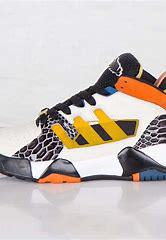
Brand: adidas
Model: Streetball Basketball